HMS Searcher (D40)

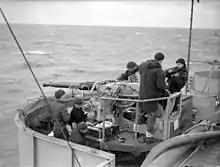
Twin 40 mm Bofors anti-aircraft gun.

"Searcher" was returned to the US Navy under the terms of the Lend-Lease arrangement on 29 November 1945 and was listed for disposal on 7 February 1946.